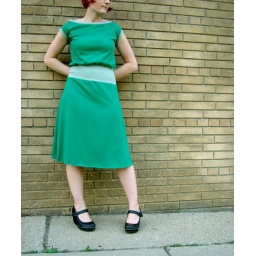
the dress, new dress design 08 in green jersey